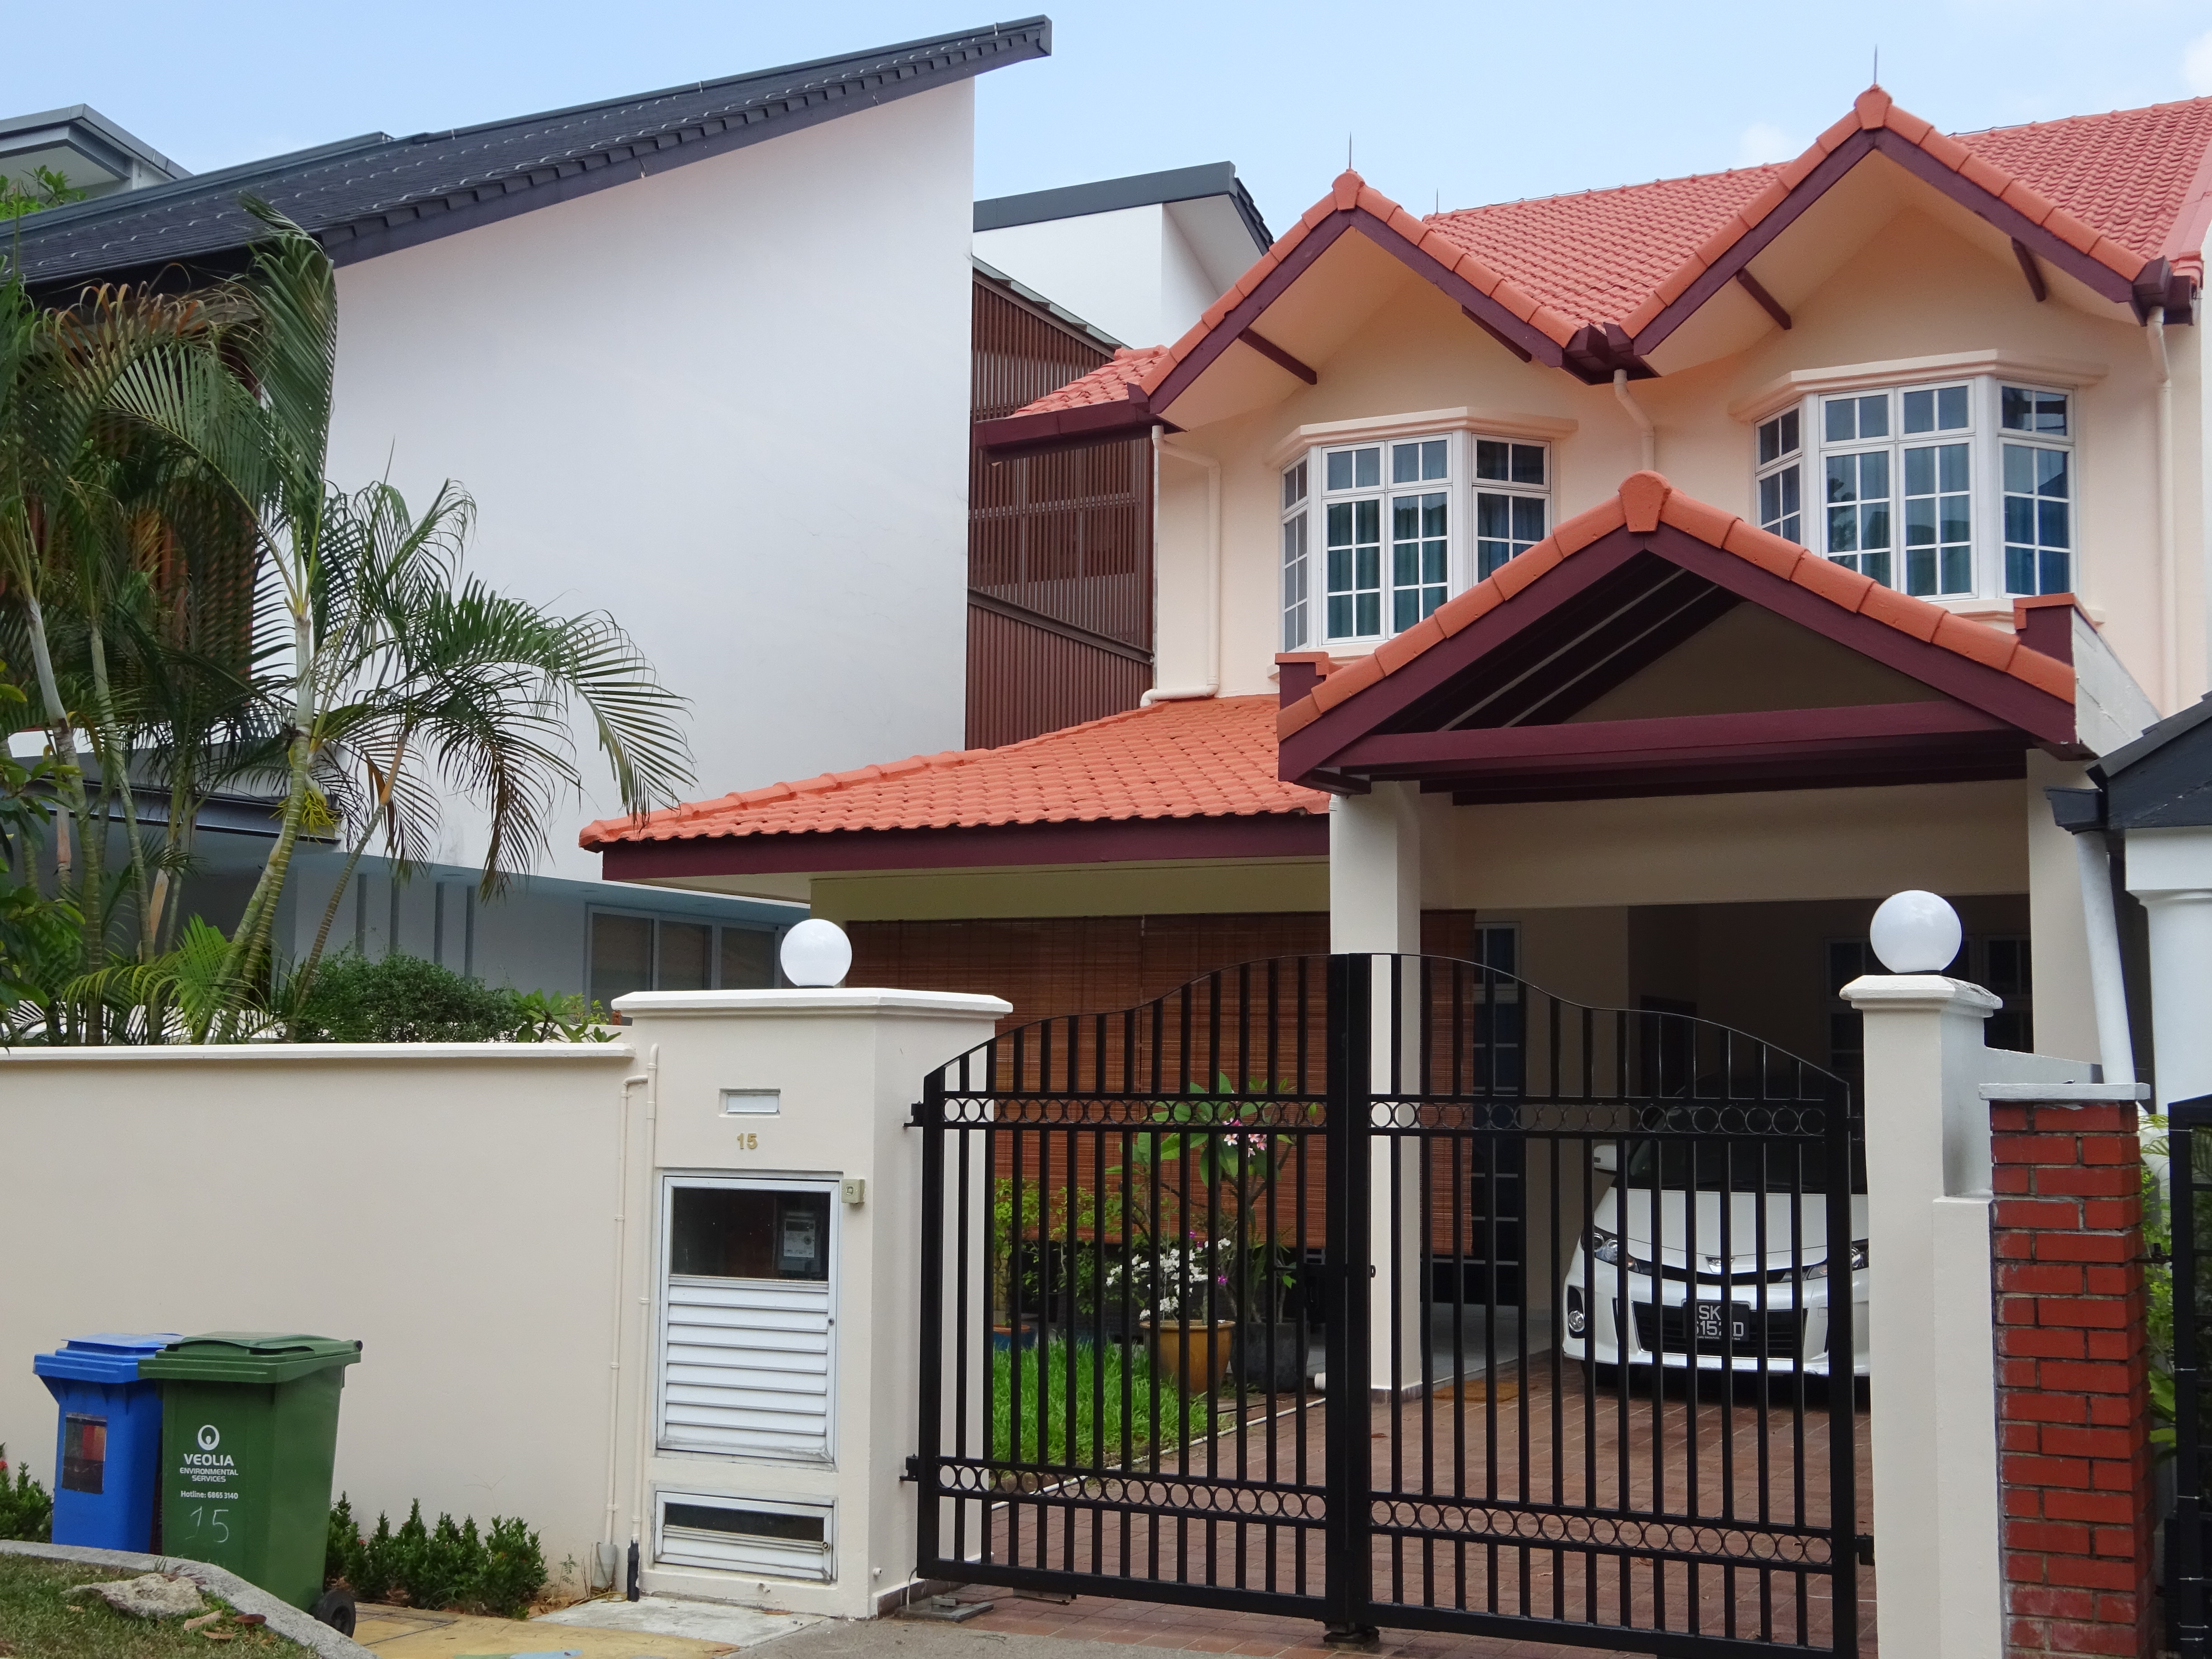
buildings, life, living, city, street, plant, building, property, sky, window, fixture, house, door, architecture, residential area, wood, neighbourhood, real estate, facade, waste container, roof, composite material, cottage, home fencing, home door, siding, apartment, fence, tree, brickwork, brick, home, suburb, sash window, palm tree, shade, landscaping, urban design, room, metal, gate, outdoor structure, handrail, driveway, concrete, yard, hardwood, estate, waste containment, condominium